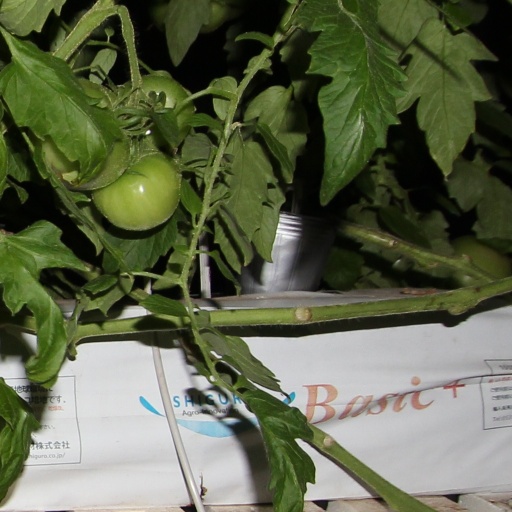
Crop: tomato